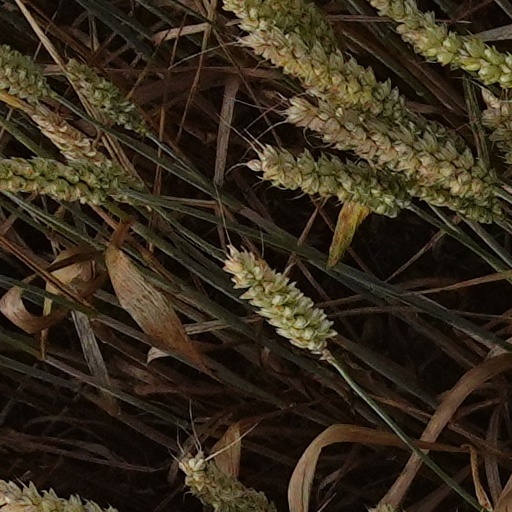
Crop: wheat